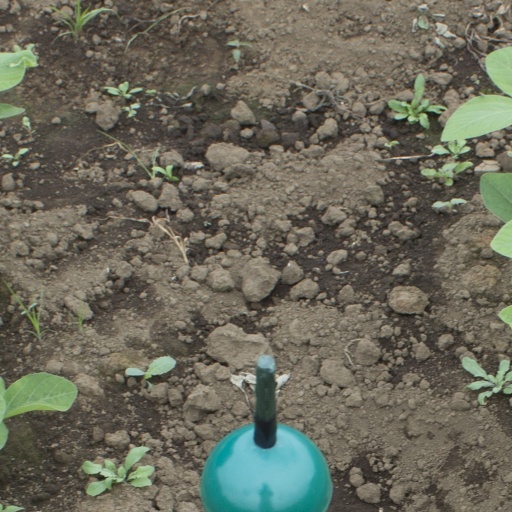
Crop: soybean